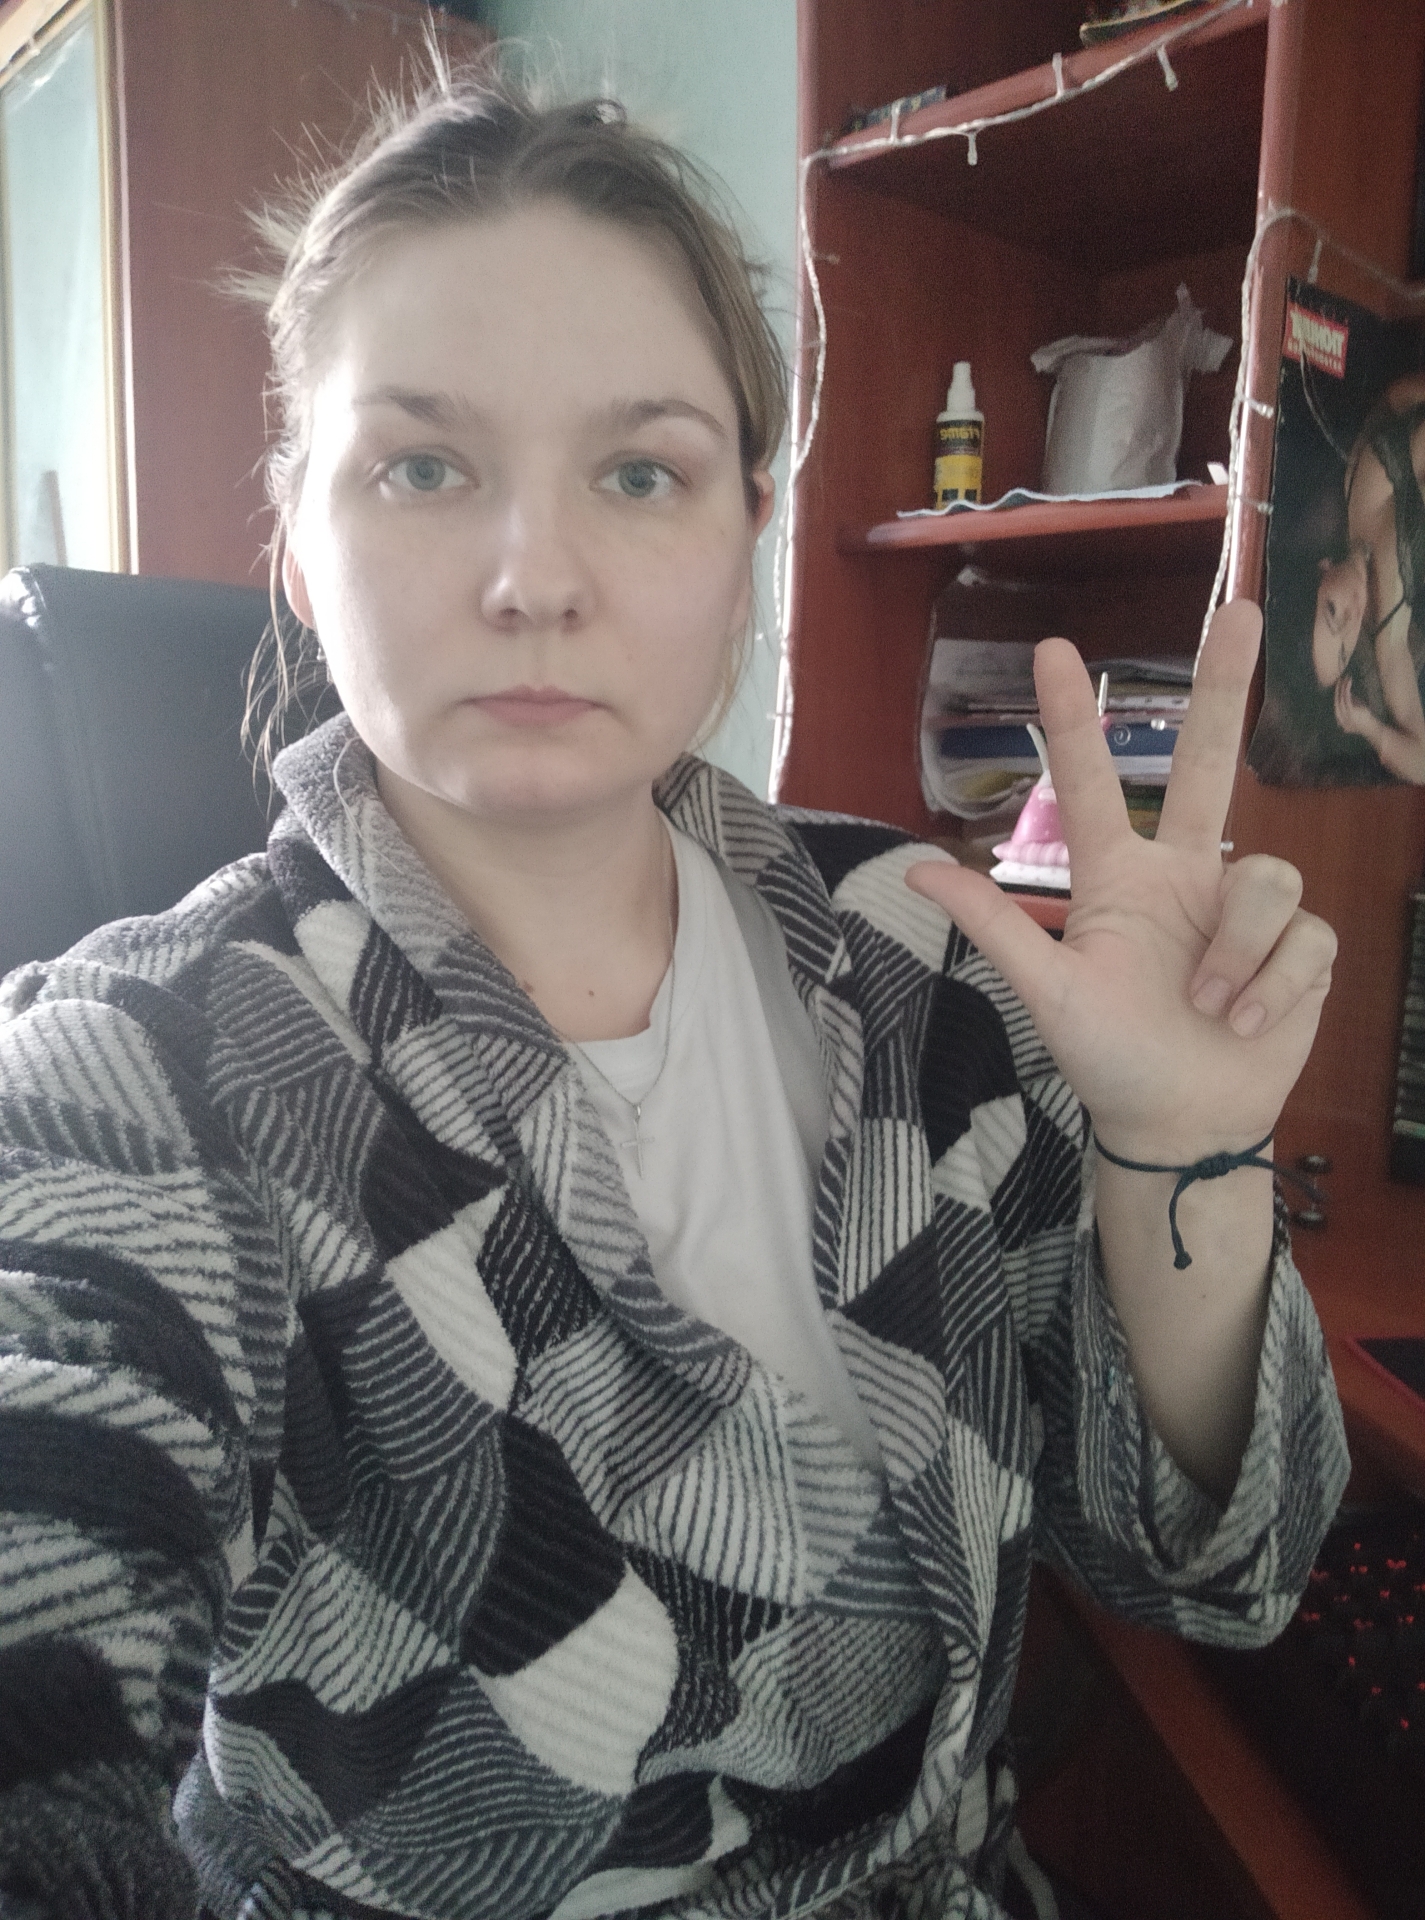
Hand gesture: three2